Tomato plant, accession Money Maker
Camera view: tilt-top (135 deg); turntable rotation: 240 degrees
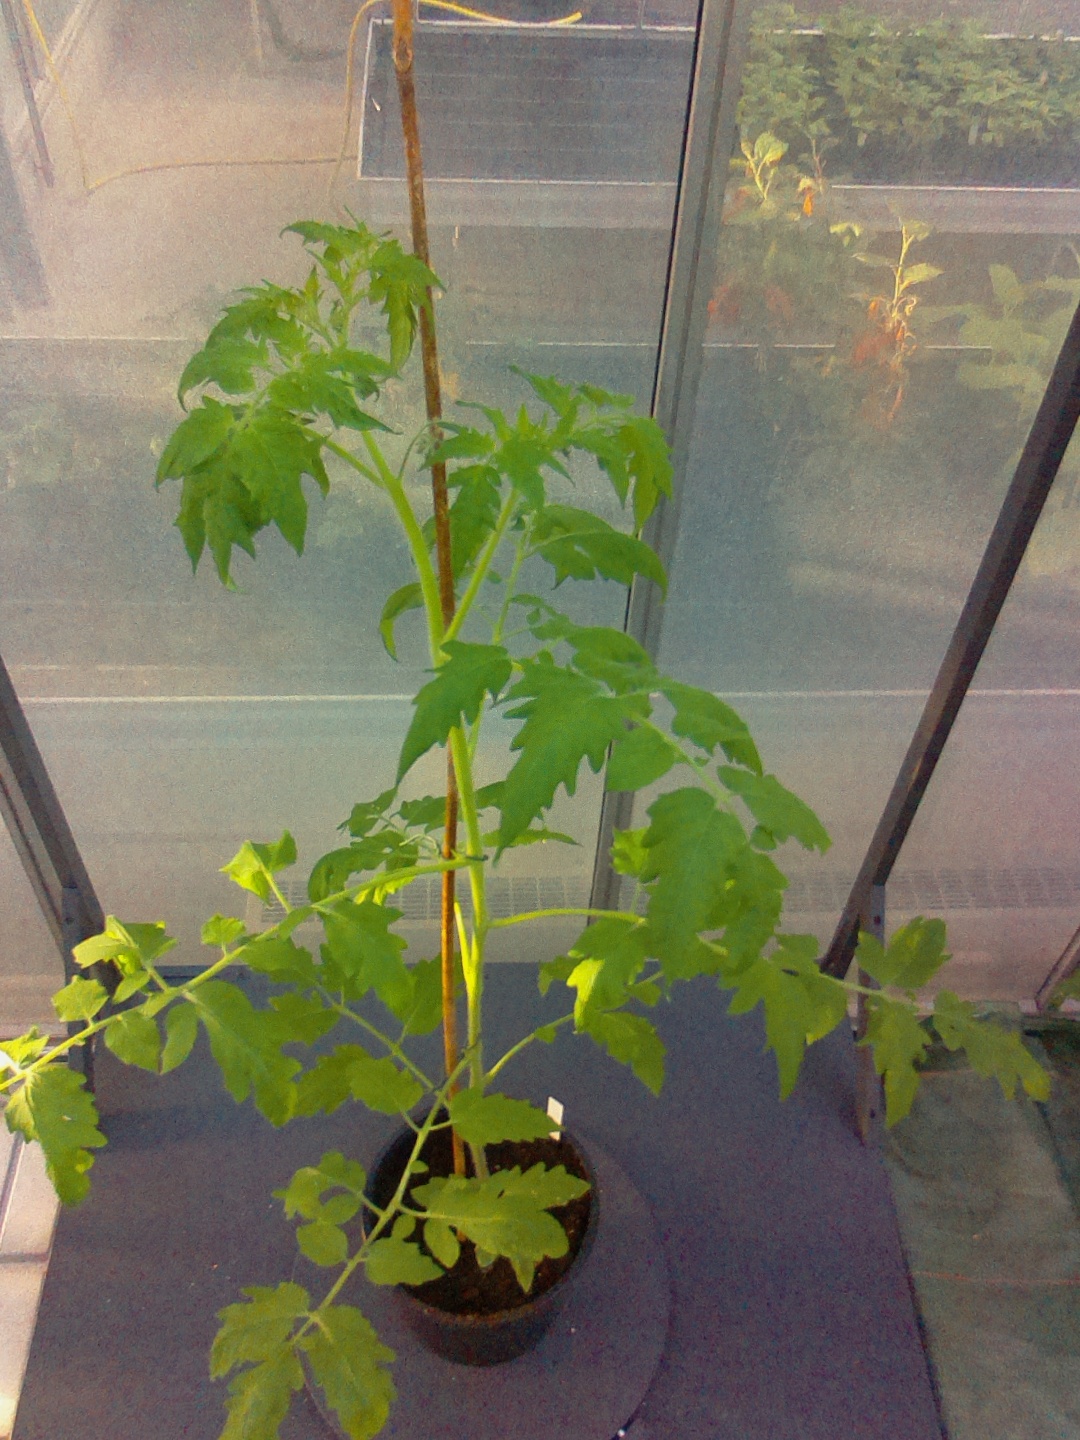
BBCH growth stage 22: 20%-30% Side shoots formed